Glenda Raymond

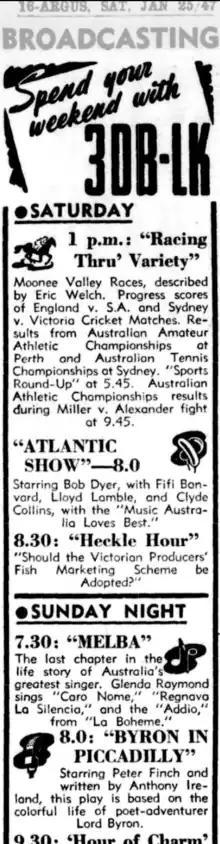
Advertisement 25 Jan 1947

Raymond was born into a musical family (see below), the only daughter of soprano Veta Coraline Ryan, née Furlong, and Cleveland Vivian Ryan, who divorced in 1929. She was brought up by her grandmother Annie Furlong, née Wemyss, in the Melbourne seaside suburb of Sandringham.